Andreas Giglmayr

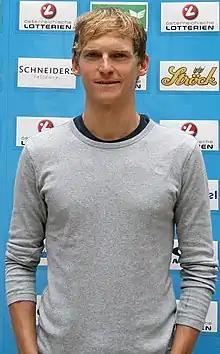

Andreas Giglmayr (born 7 February 1984) is an Austrian triathlete.